FK Rabotnichki

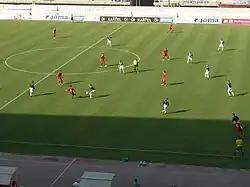
2009–10 UEFA Europa League qualifying match between FK Rabotnichki and Crusaders FC at Philip II Arena in Skopje

Rabotnichki's first competitive European match was a 0–2 loss against Vorskla Poltava in the 2000–01 UEFA Cup. Krste Velkoski holds the record for most appearances in Europe for the club with 22. Also, he is a top scorer in UEFA club competitions with 6 goals. The biggest win in UEFA competition was against FC Lusitanos in the 2010–11 Europa League, defeating them by the score of 5–0, 6–0 and 11–0 on aggregate.